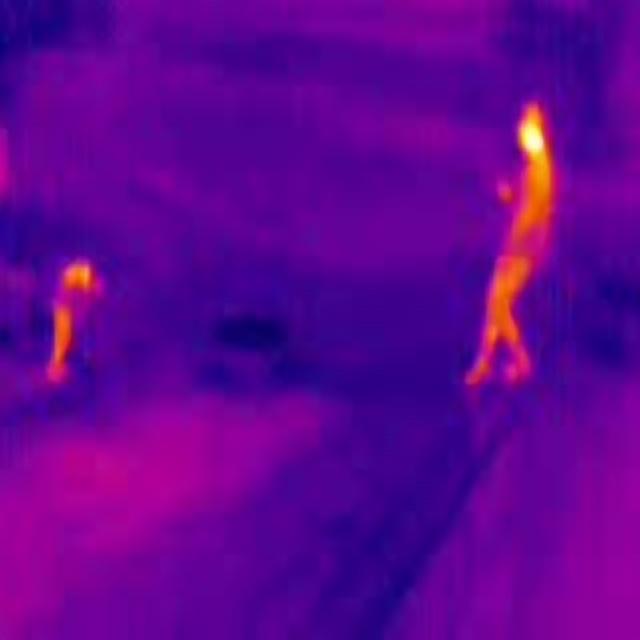
Detected objects:
label: person
label: person